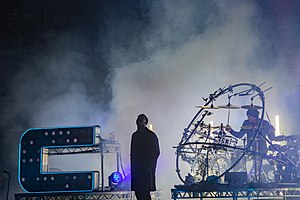
Chase & Status
Chase & Status er en producer-duo fra London, Storbritannien. Duoen består af Saul Milton og Will Kennard og blev dannet i 2003 efter de mødtes på University of Manchester. De har udgivet to studiealbums og samarbejdet med kunstnere som Cee Lo Green, Rihanna, Example og Tinie Tempah.